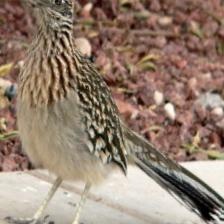
Species: ROADRUNNER
Scientific name: GEOCOCCYX